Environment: real
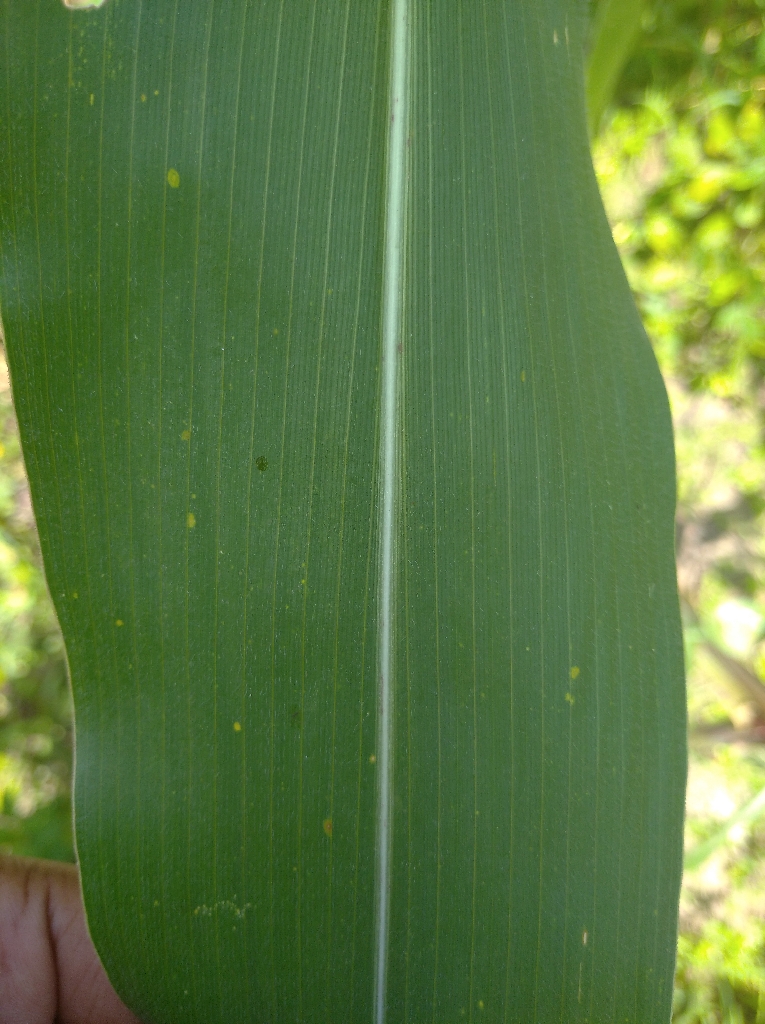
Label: healthy